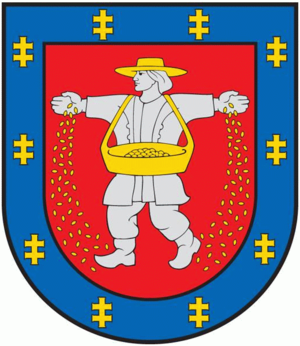
L'apskritis de Marijampolė est l'un des dix apskritys de Lituanie. Il est situé au sud du pays dans la région historique de la Sudovie. Sa capitale administrative est Marijampolė.
L'apskritis est une subdivision territoriale et administrative de Lituanie. La Lituanie compte 10 apskritys, qui portent tous le nom de leur capitale. Chaque apskritis est à son tour divisé en municipalités. On compte au total 60 municipalités en Lituanie. Ces divisions ont été créées en 1994 et modifiées en 2000.